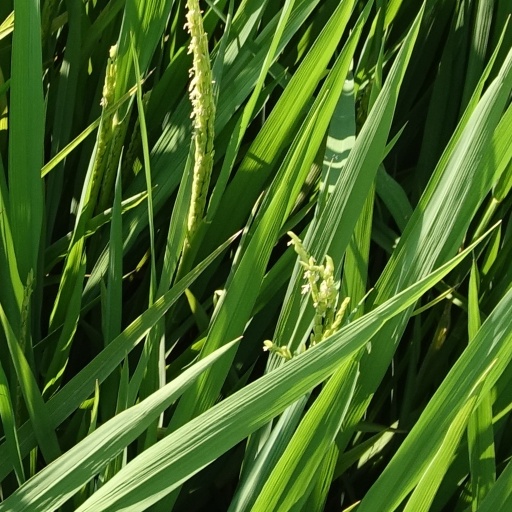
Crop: rice